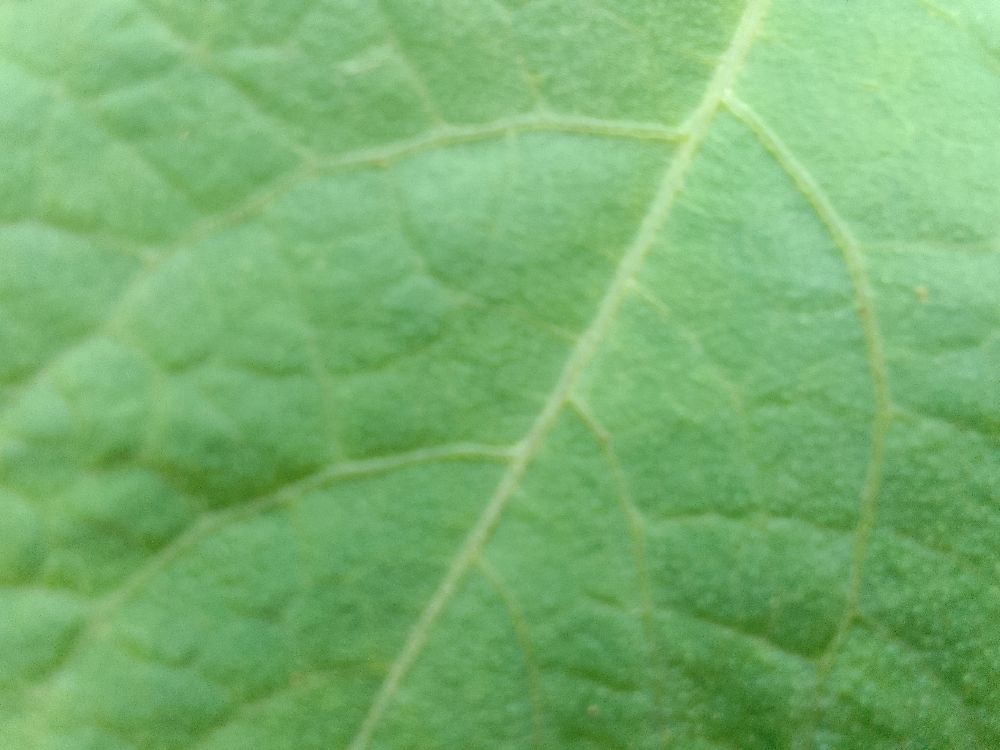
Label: healthy